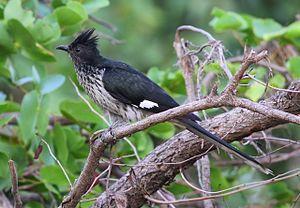
Le Coucou de Levaillant est une espèce d'oiseaux de la famille des Cuculidae. C'est une espèce monotypique.